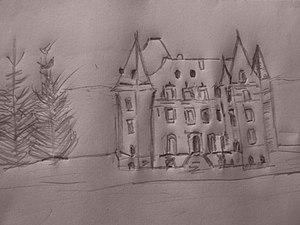
Château d'Aboville (dessin personnel)
Glux-en-Glenne est une commune française située dans le département de la Nièvre, en région Bourgogne-Franche-Comté.